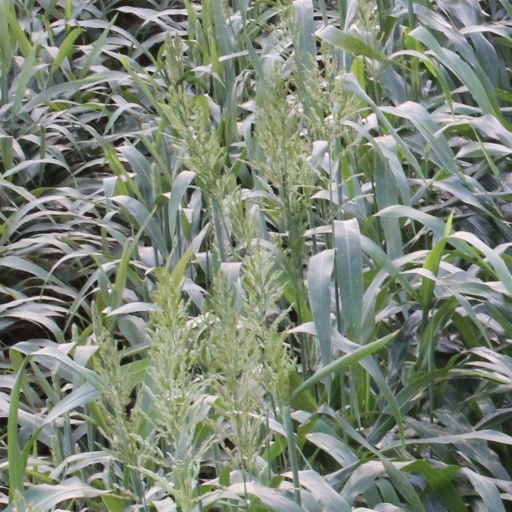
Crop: sorghum